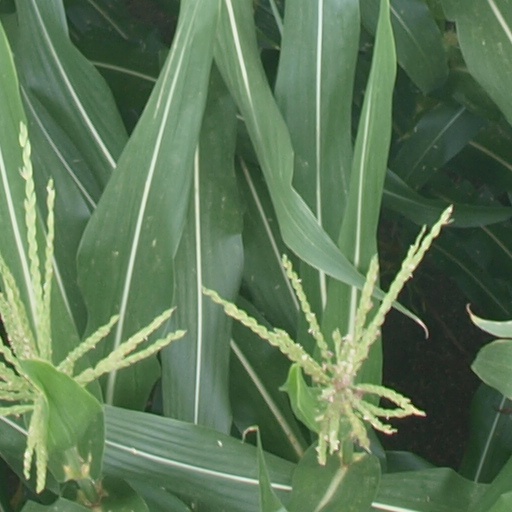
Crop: maize; corn